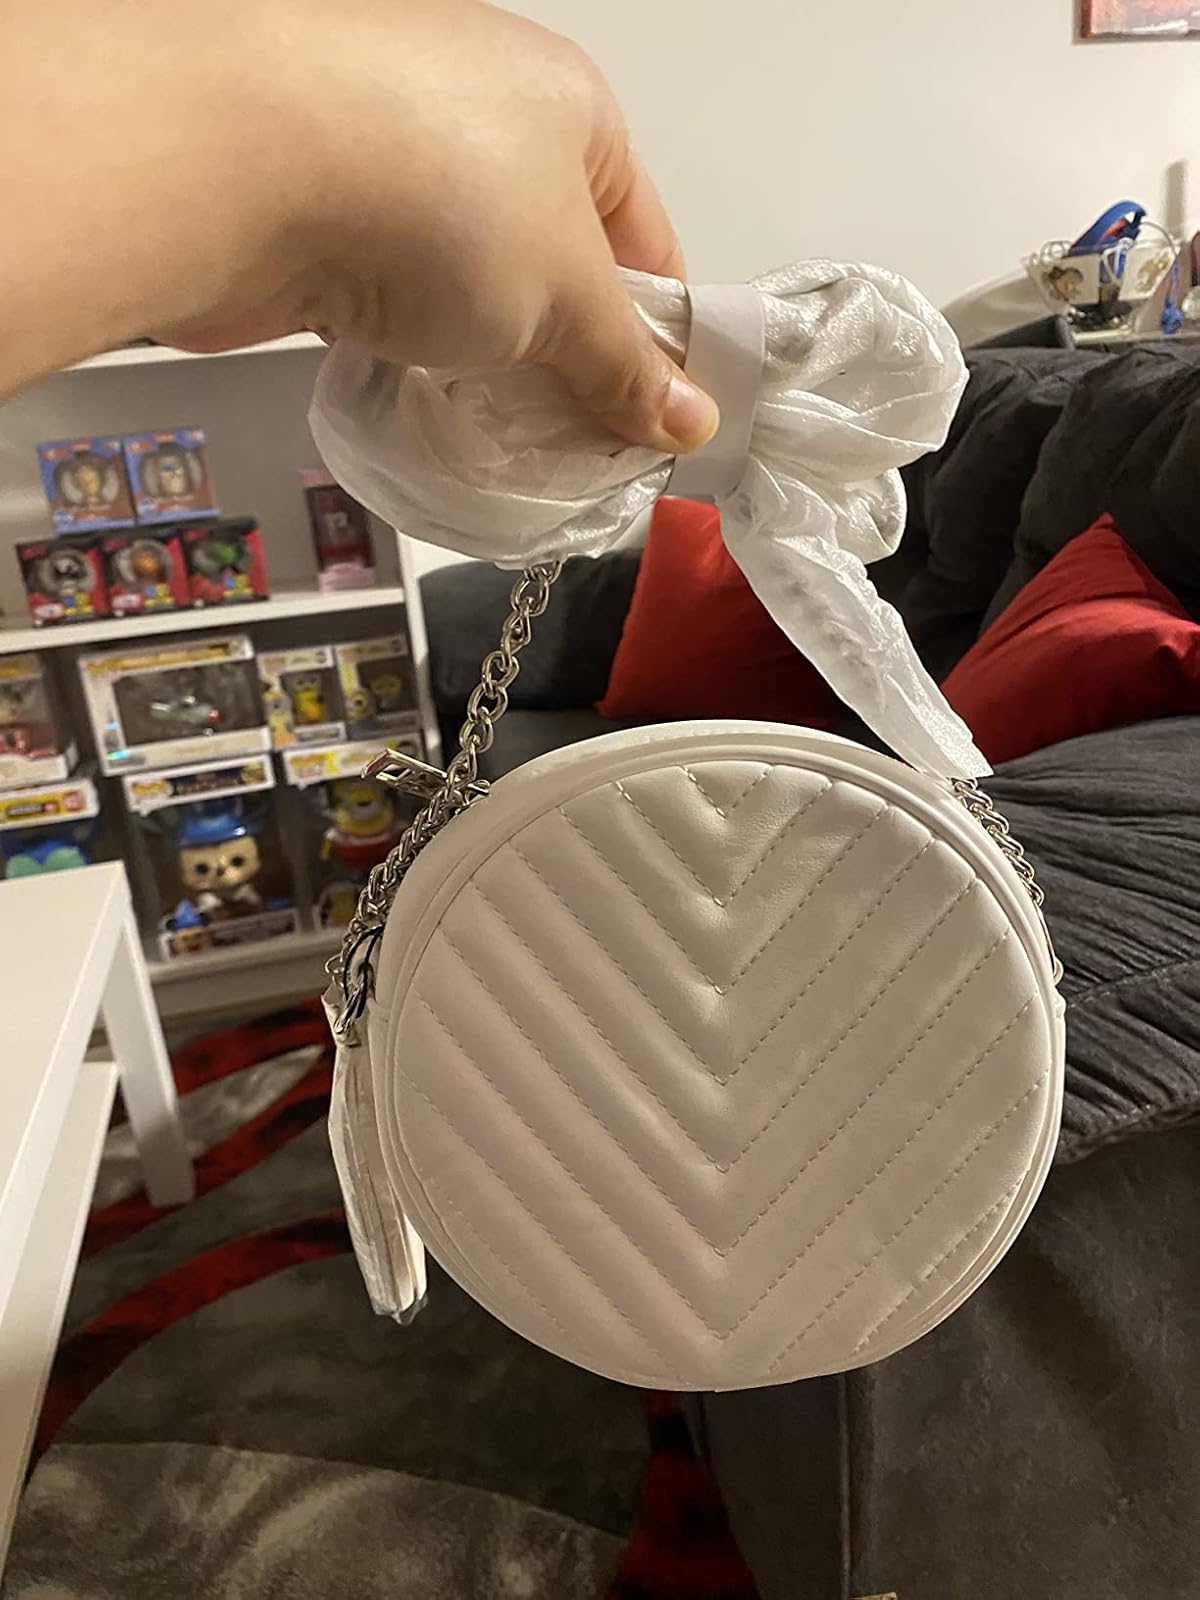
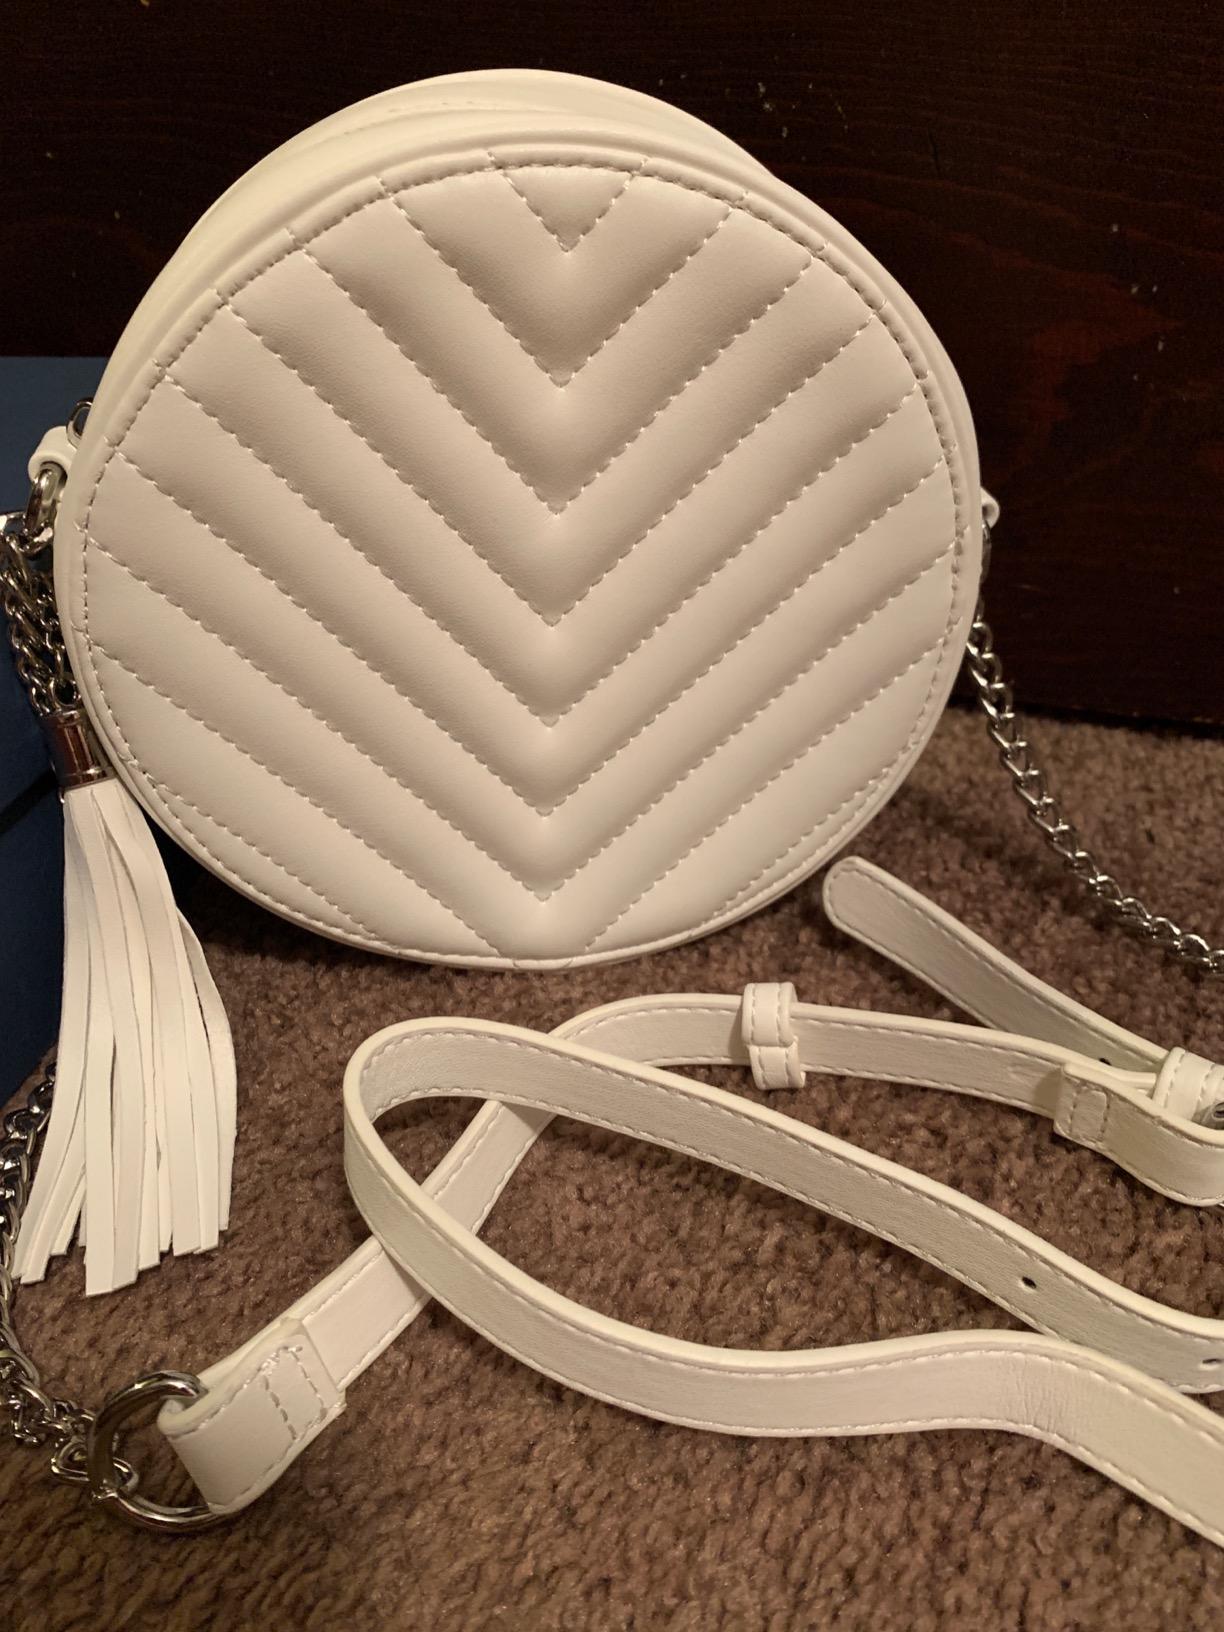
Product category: accessories_handbag
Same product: yes